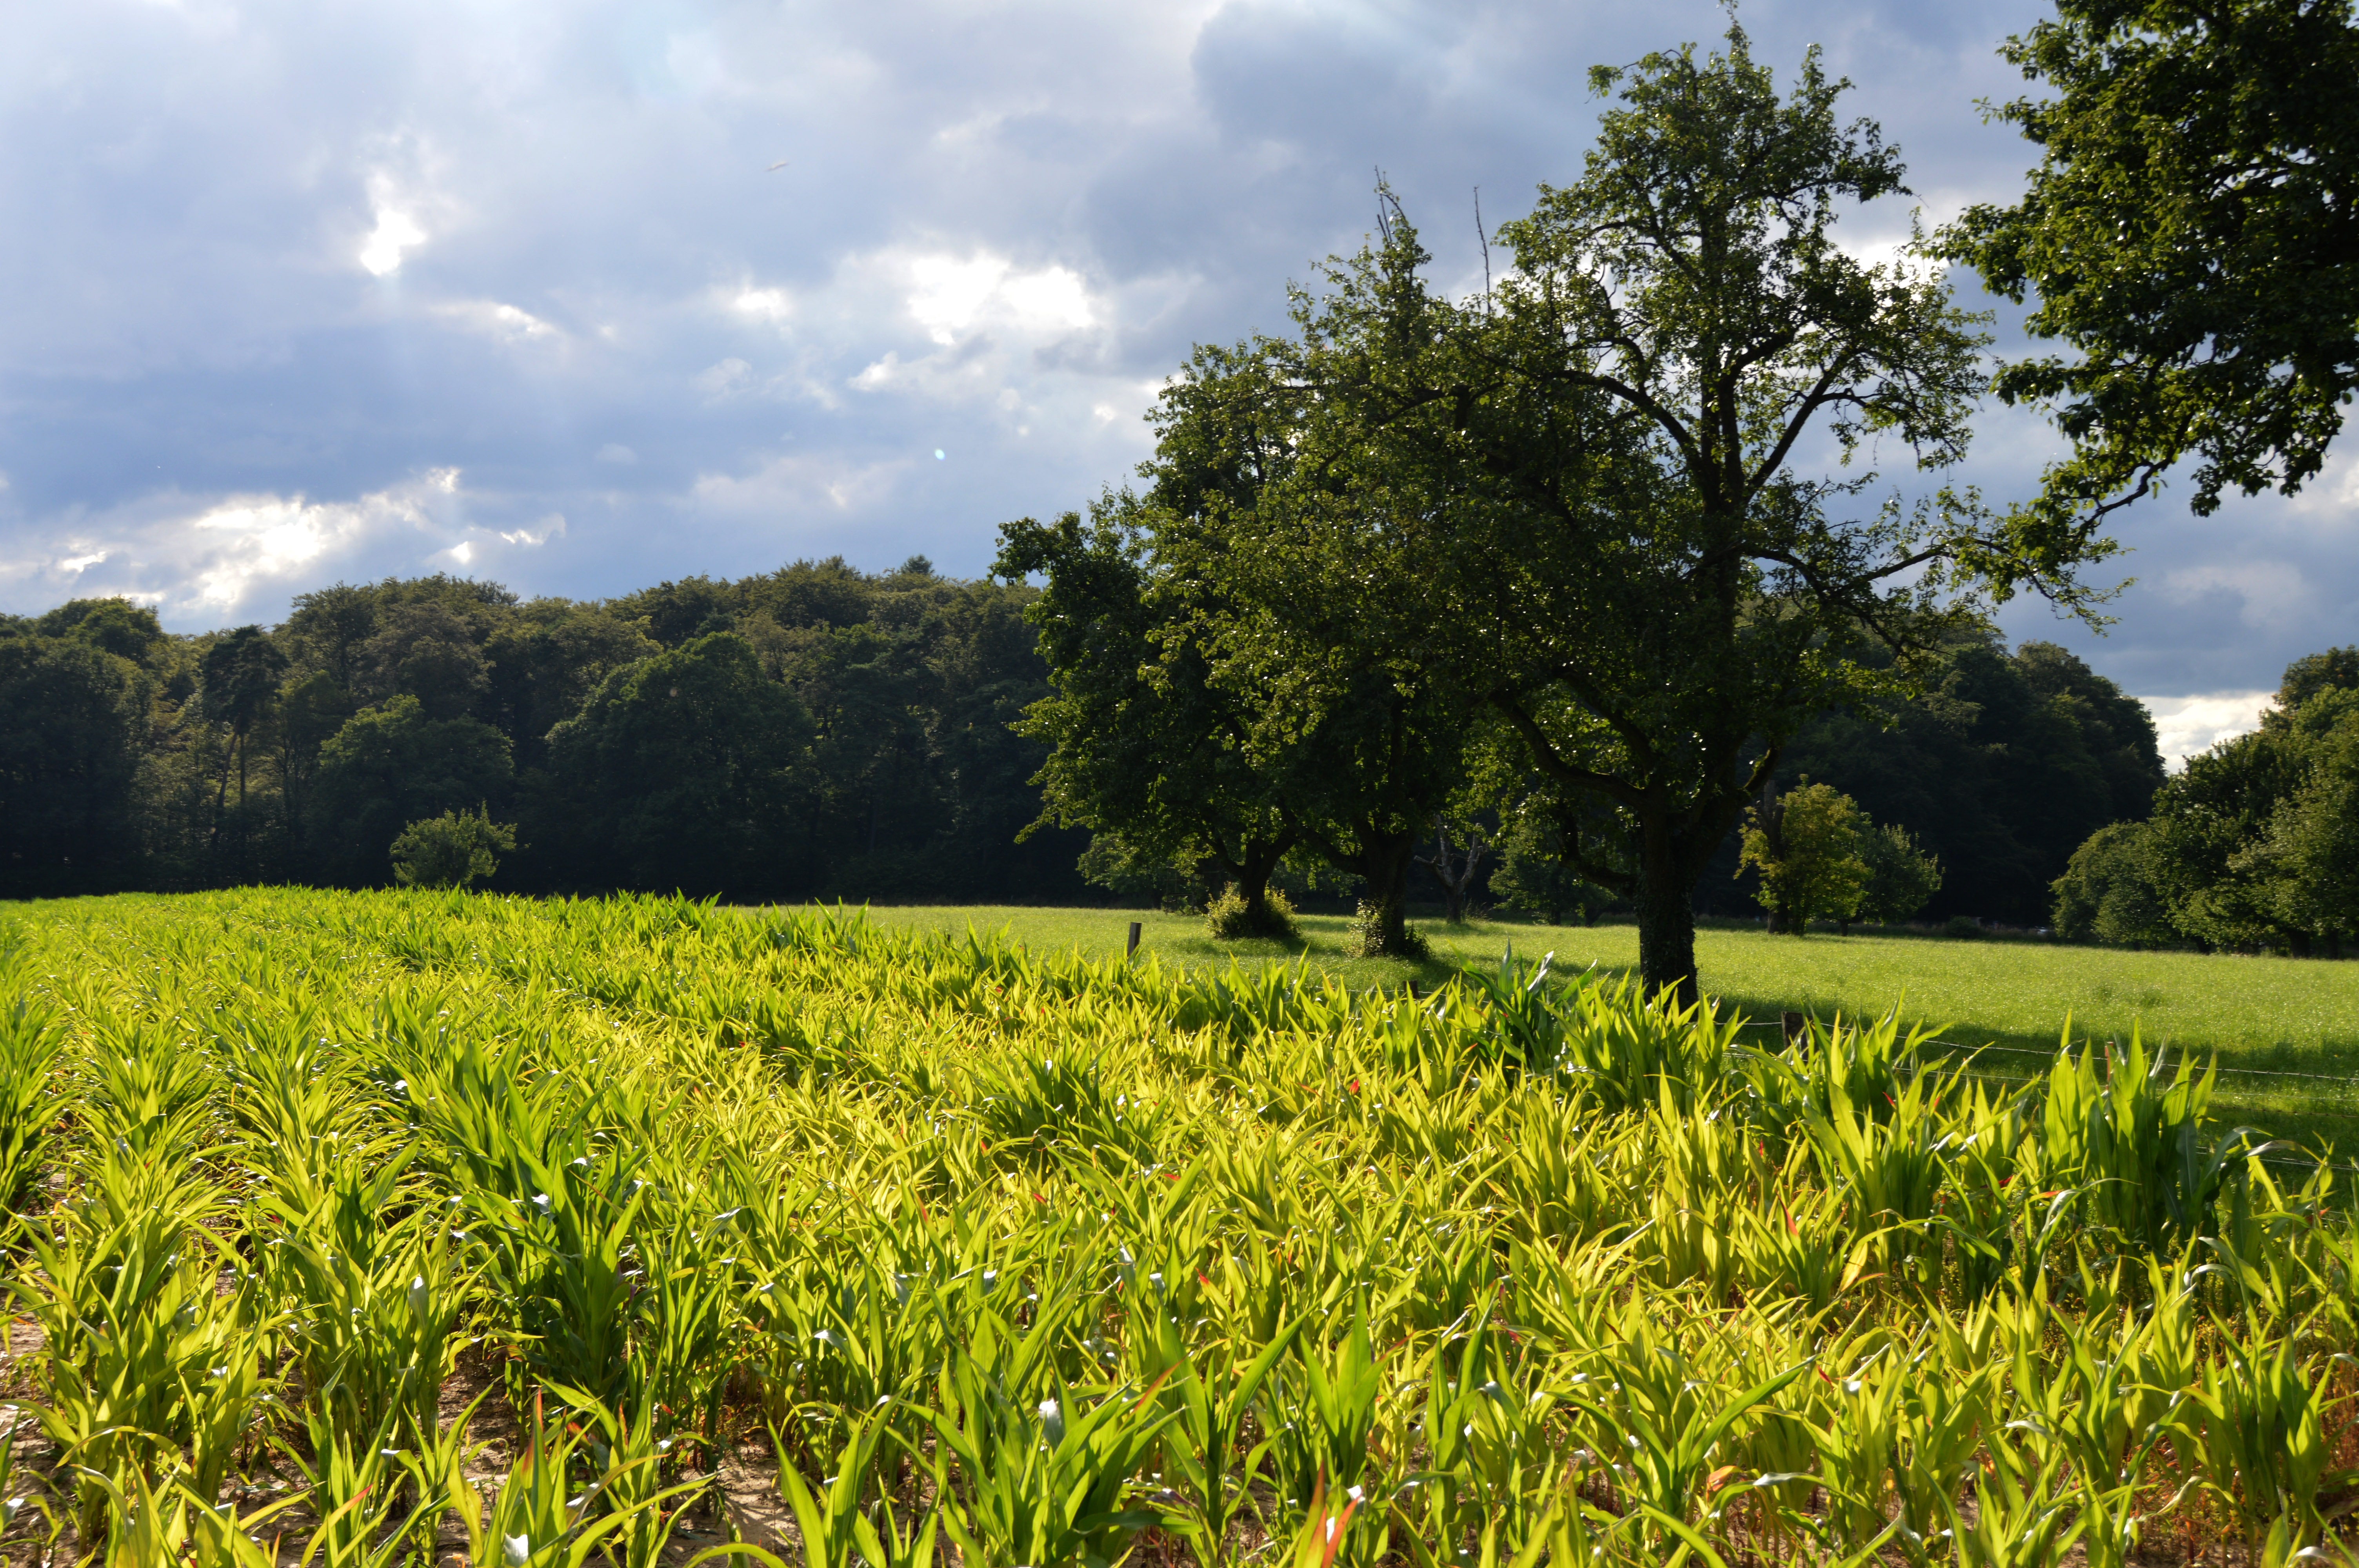
landscape, tree, nature, grass, plant, sky, field, farm, ground, lawn, meadow, prairie, sunlight, hill, flower, green, crop, flood, pasture, biodiversity, agriculture, plain, erosion, grassland, plantation, habitat, risk, loss, rural area, paddy field, reported, corn fields, monoculture, leaching, natural environment, geographical feature, grass family